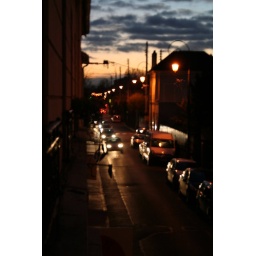
the street under my window